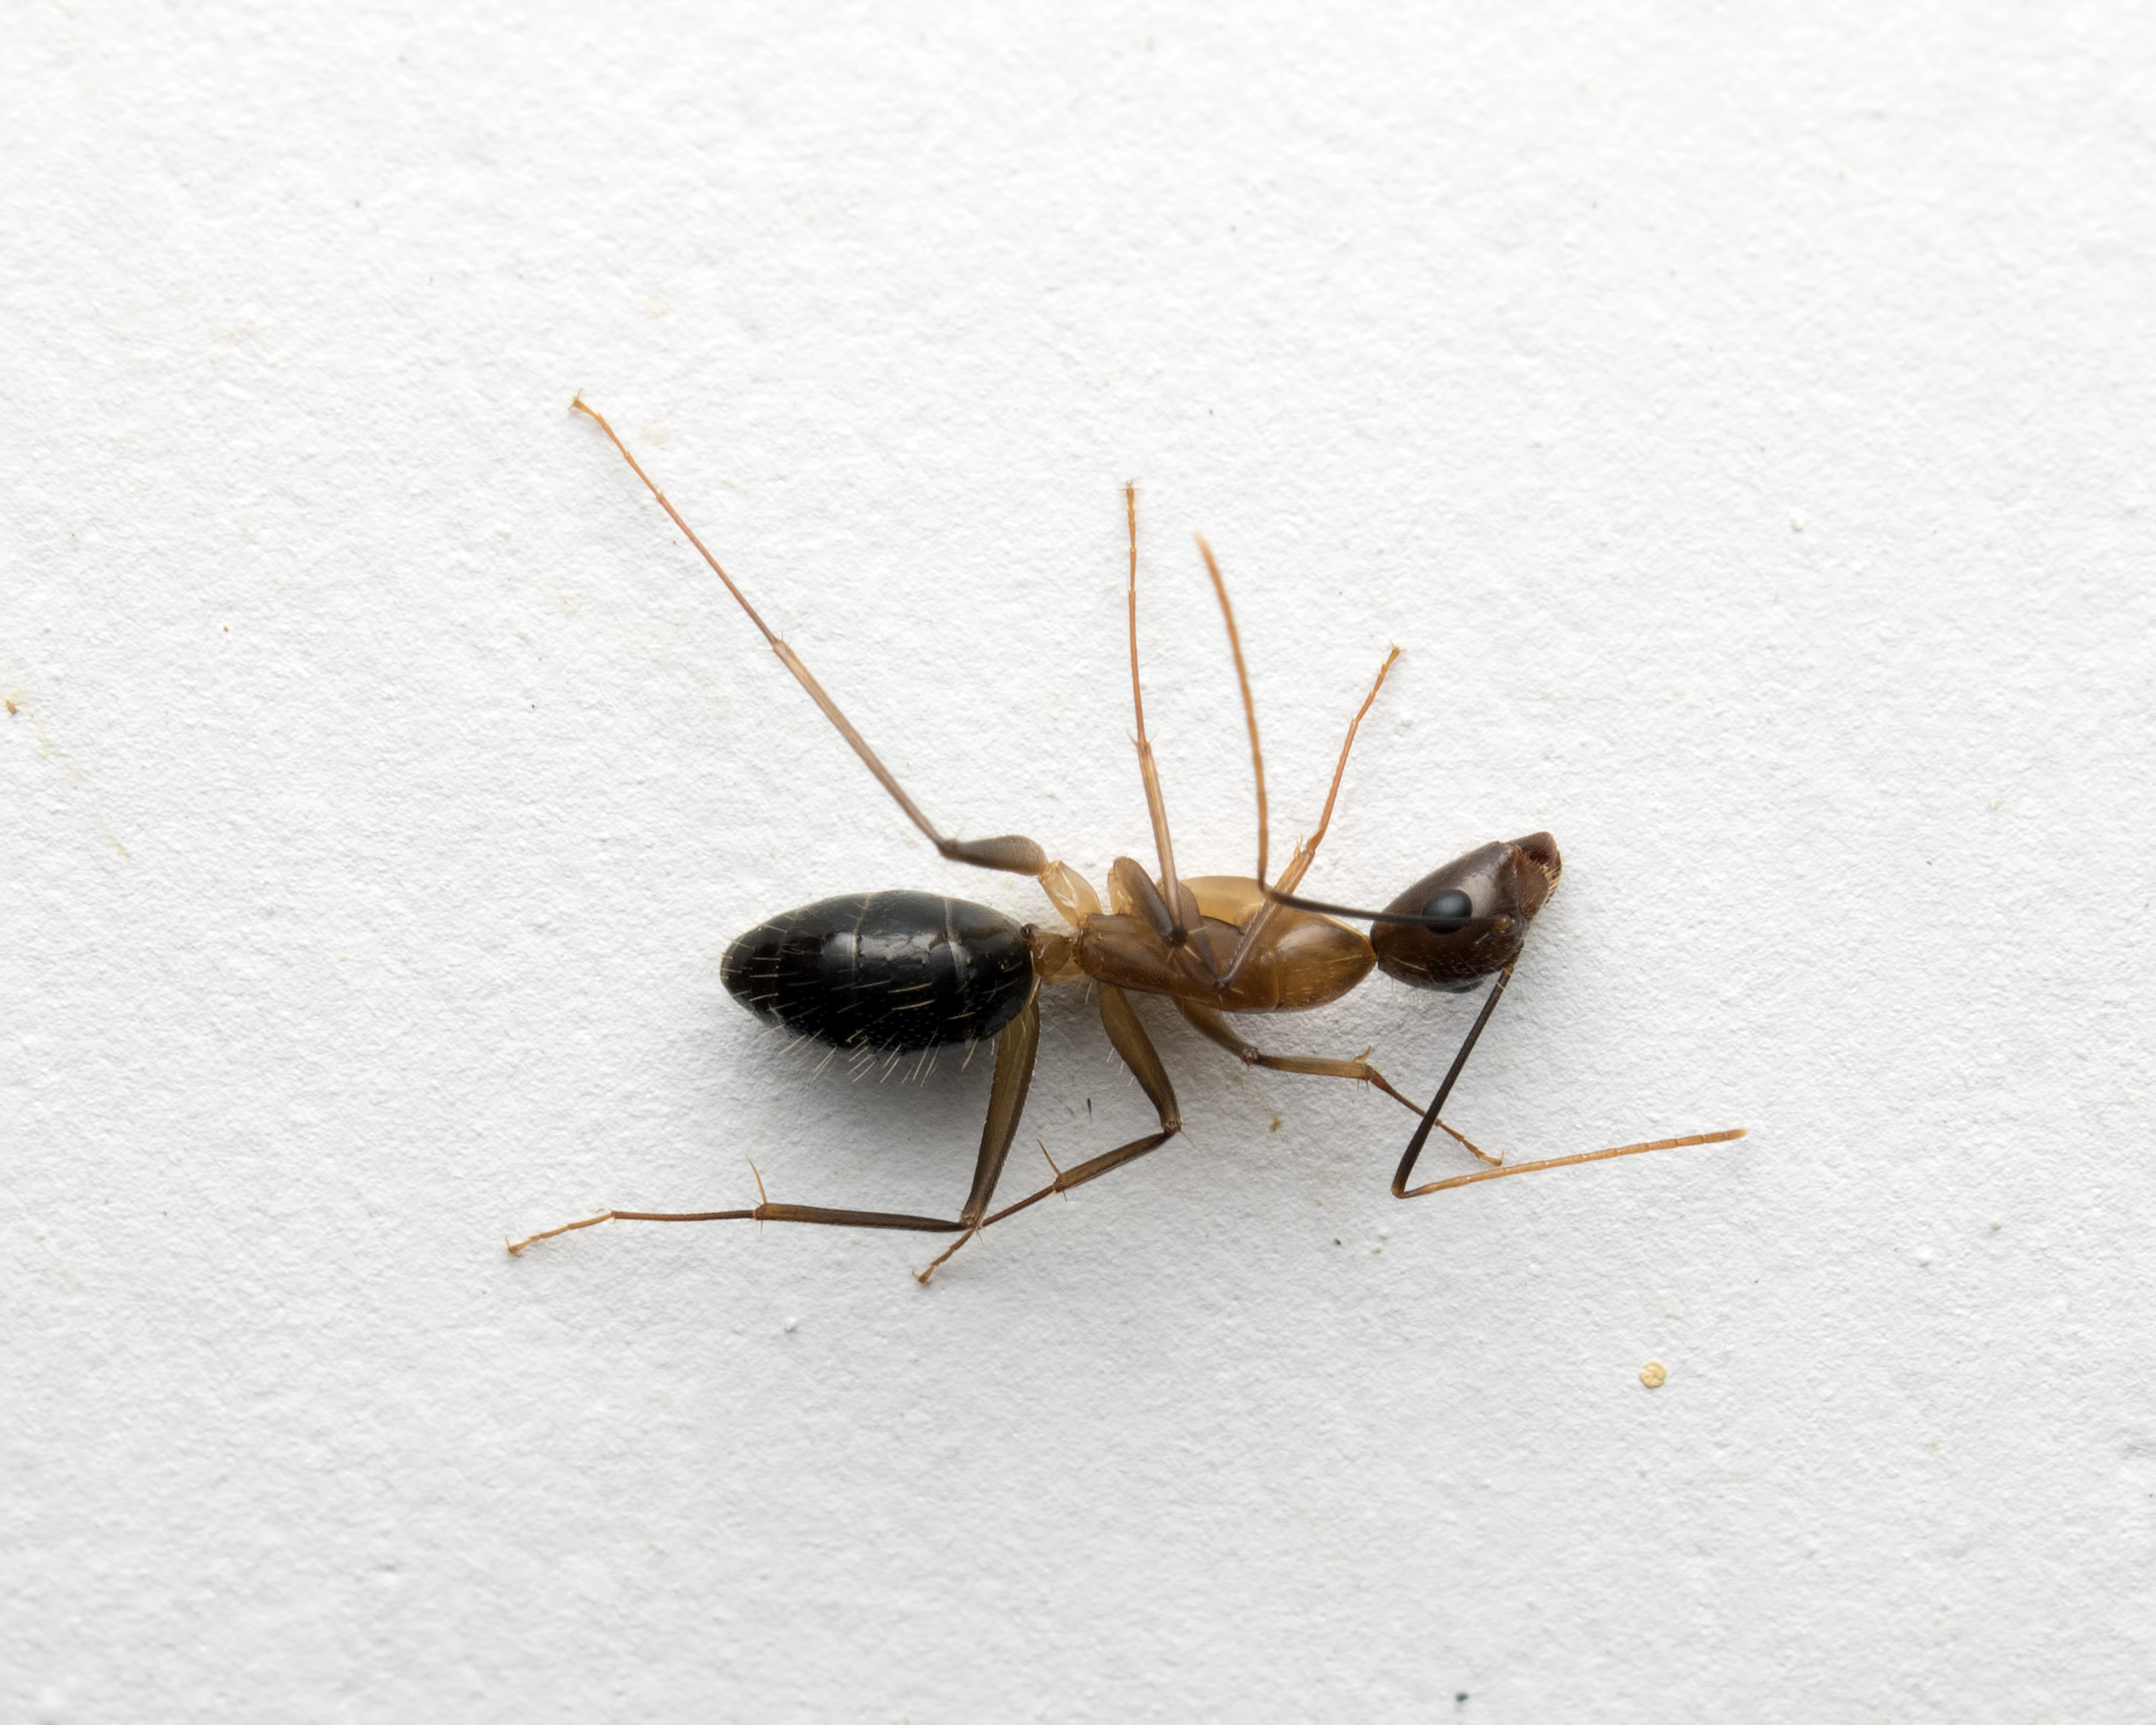
insect, fauna, invertebrate, arthropoda, ant, pest, ariansuresh, skanfarmhouse, andhrapradesh, animalia, insecta, hymenoptera, otherextensiontube13mm, formicidae, macro photography, diffusedflash, formicinae, arthropod, membrane winged insect